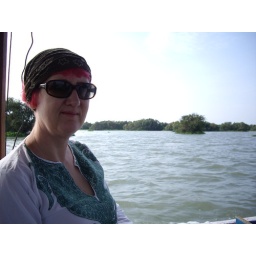
By boat to Battambang - this is just after leaving Siem Reap, the water in the lake was very high